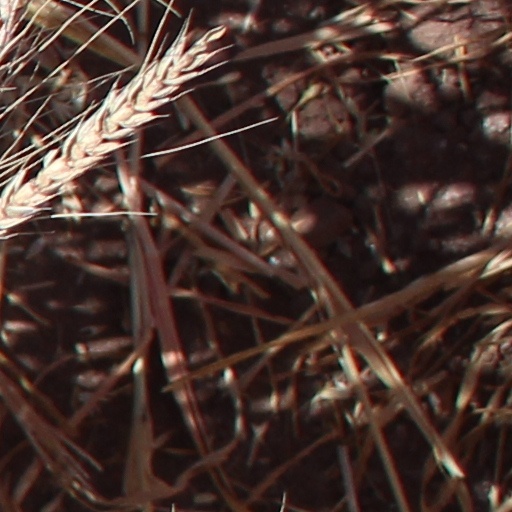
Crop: wheat